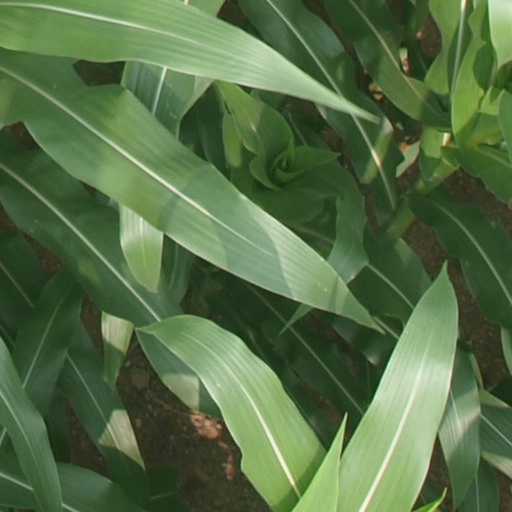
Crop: maize; corn